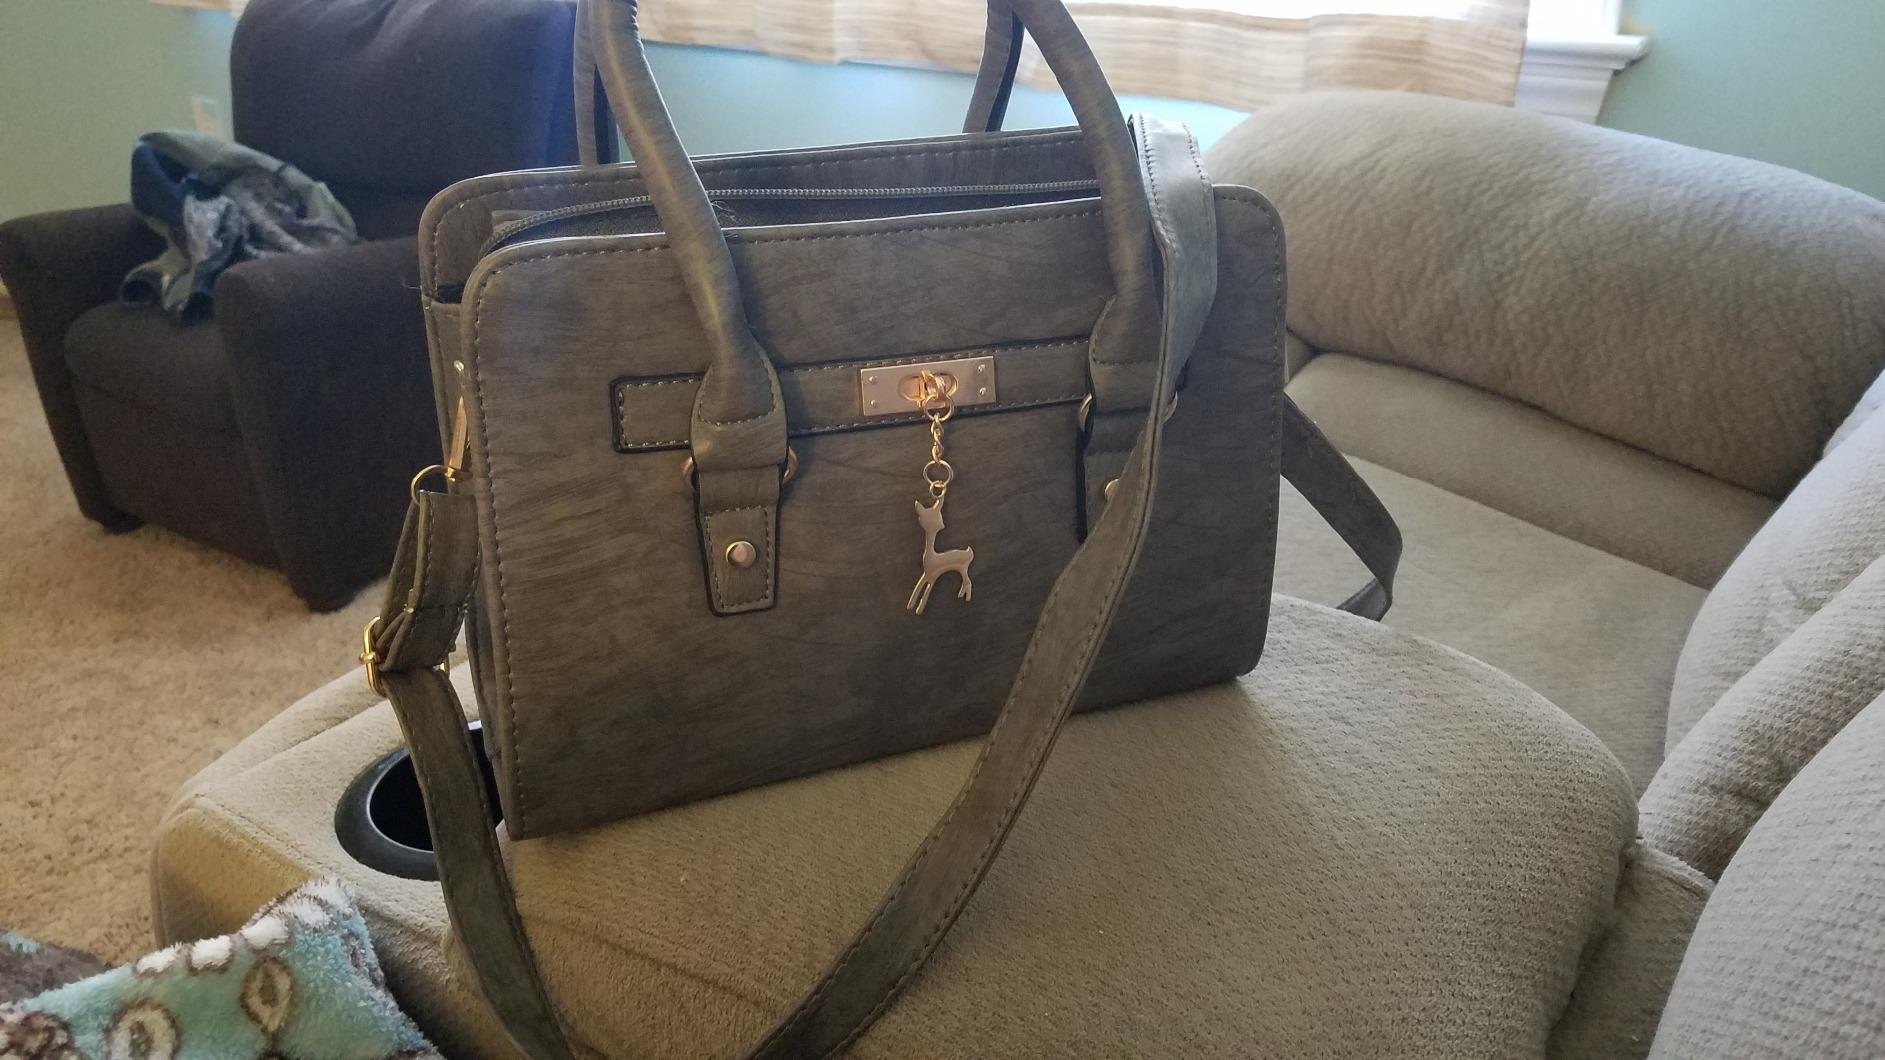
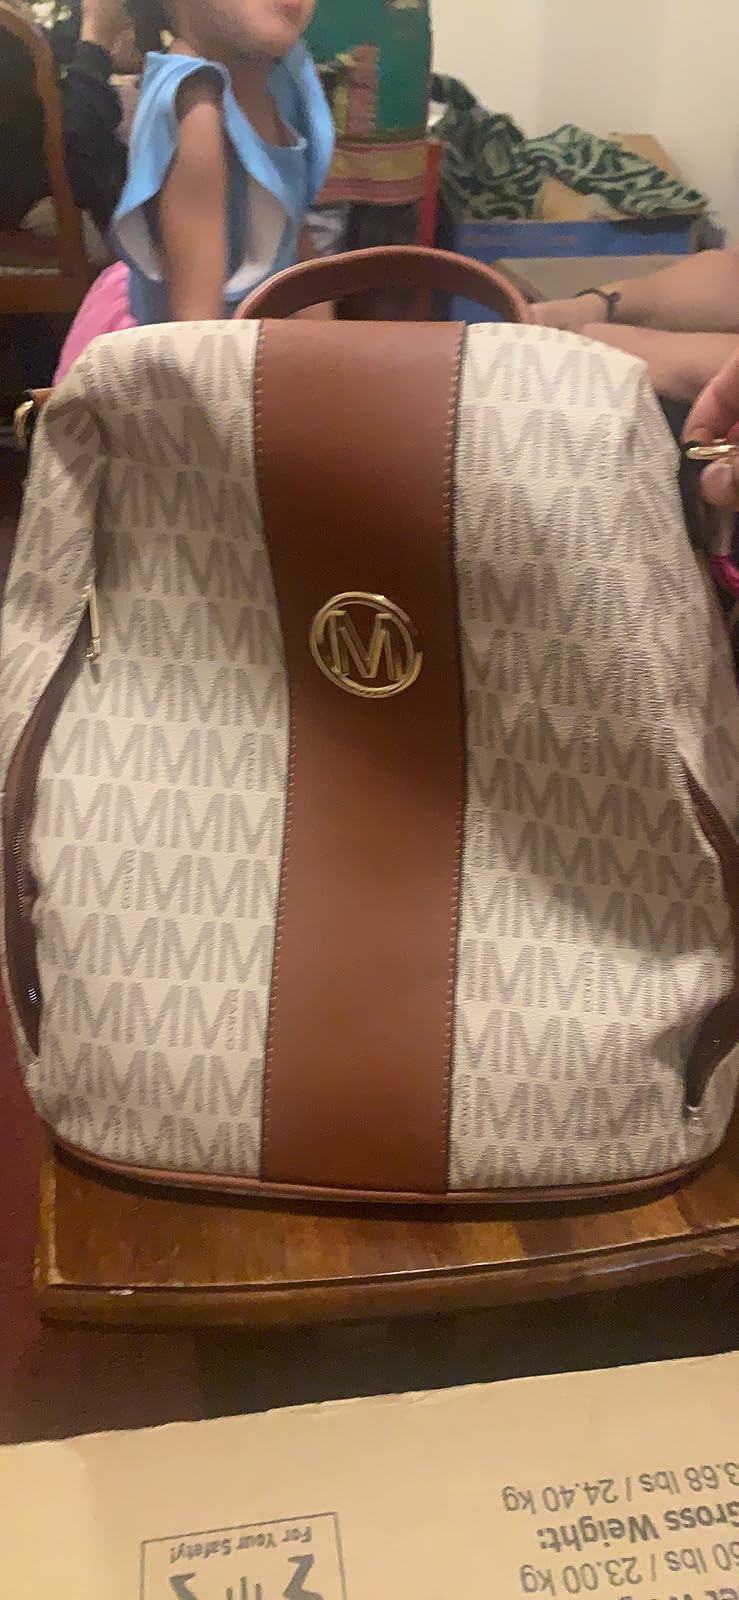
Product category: accessories_handbag
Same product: no